Sezer Öztürk

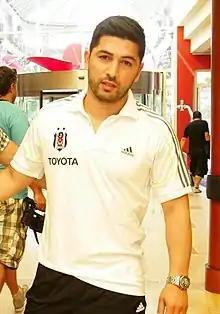

Sezer Öztürk (born 3 November 1985) is a Turkish former professional footballer who played as an attacking midfielder and central midfielder.